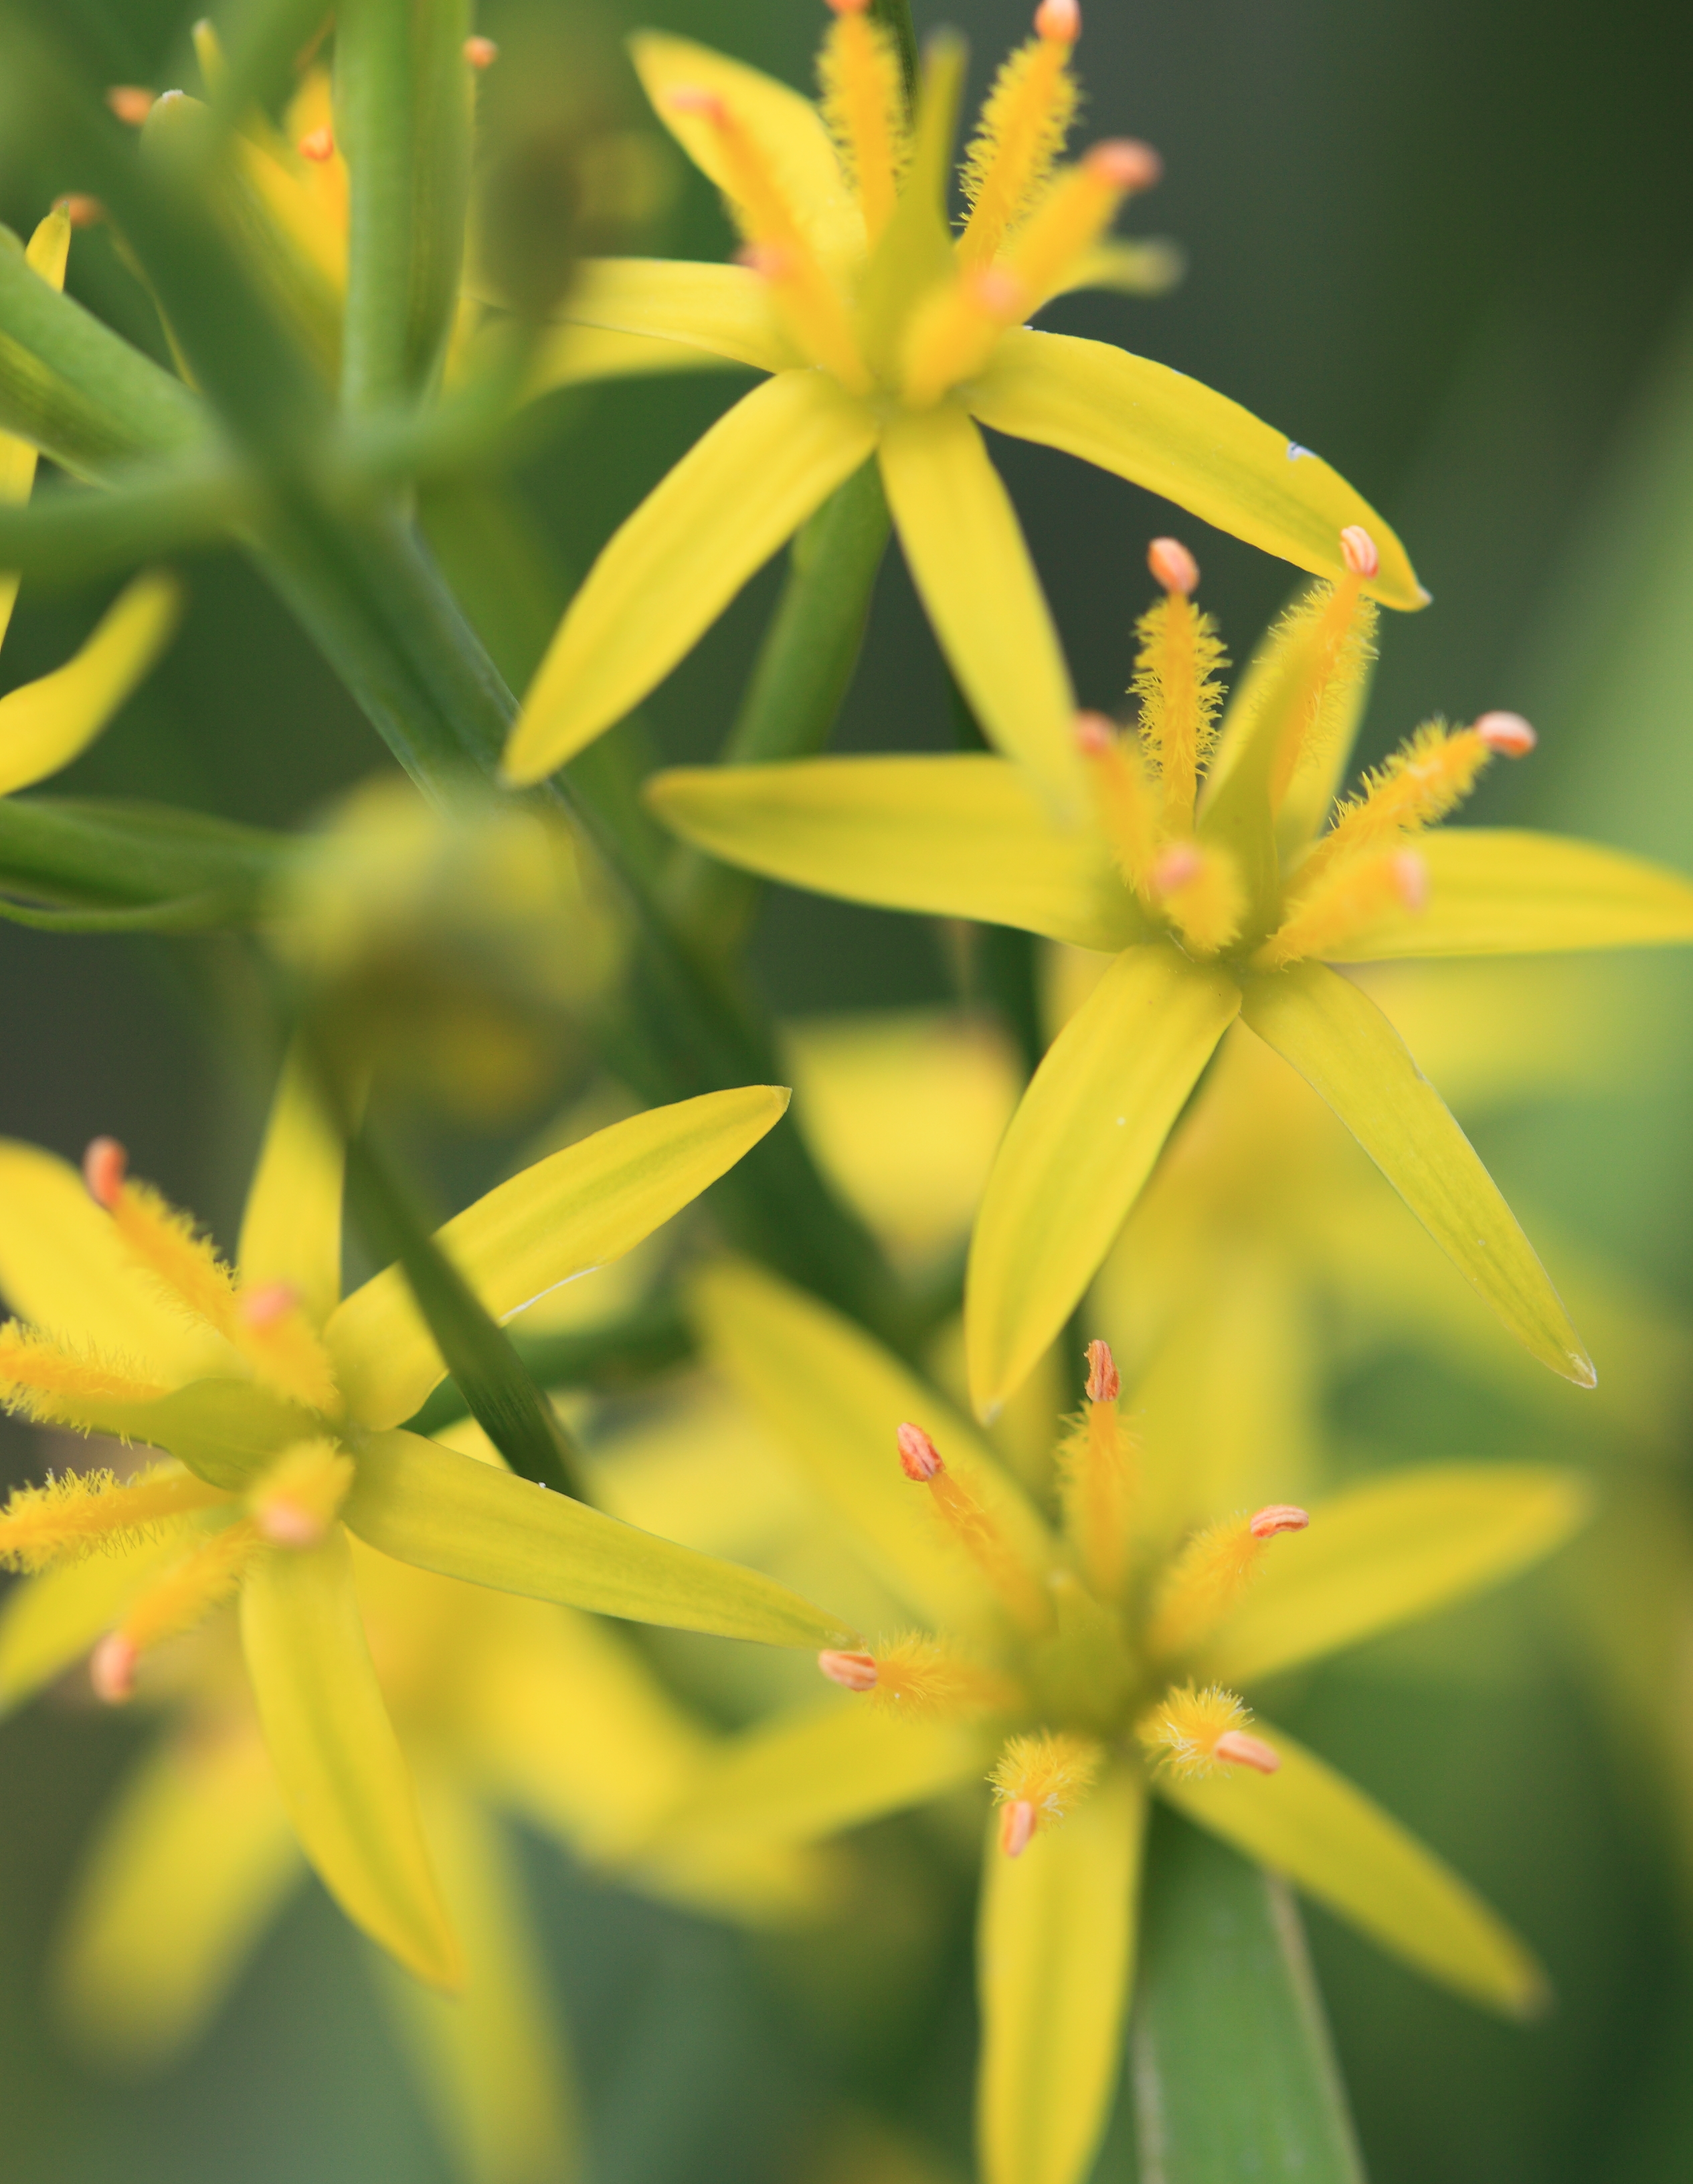
nature, plant, flower, green, high, botany, yellow, flora, wildflower, cool image, 5d, hires, markii, hi, res, resolution, hakuba, nagano, happoone, kitaazumi, asiaticum, narthecium, hypericum, macro photography, flowering plant, hypericaceae, gagea, plant stem, land plant